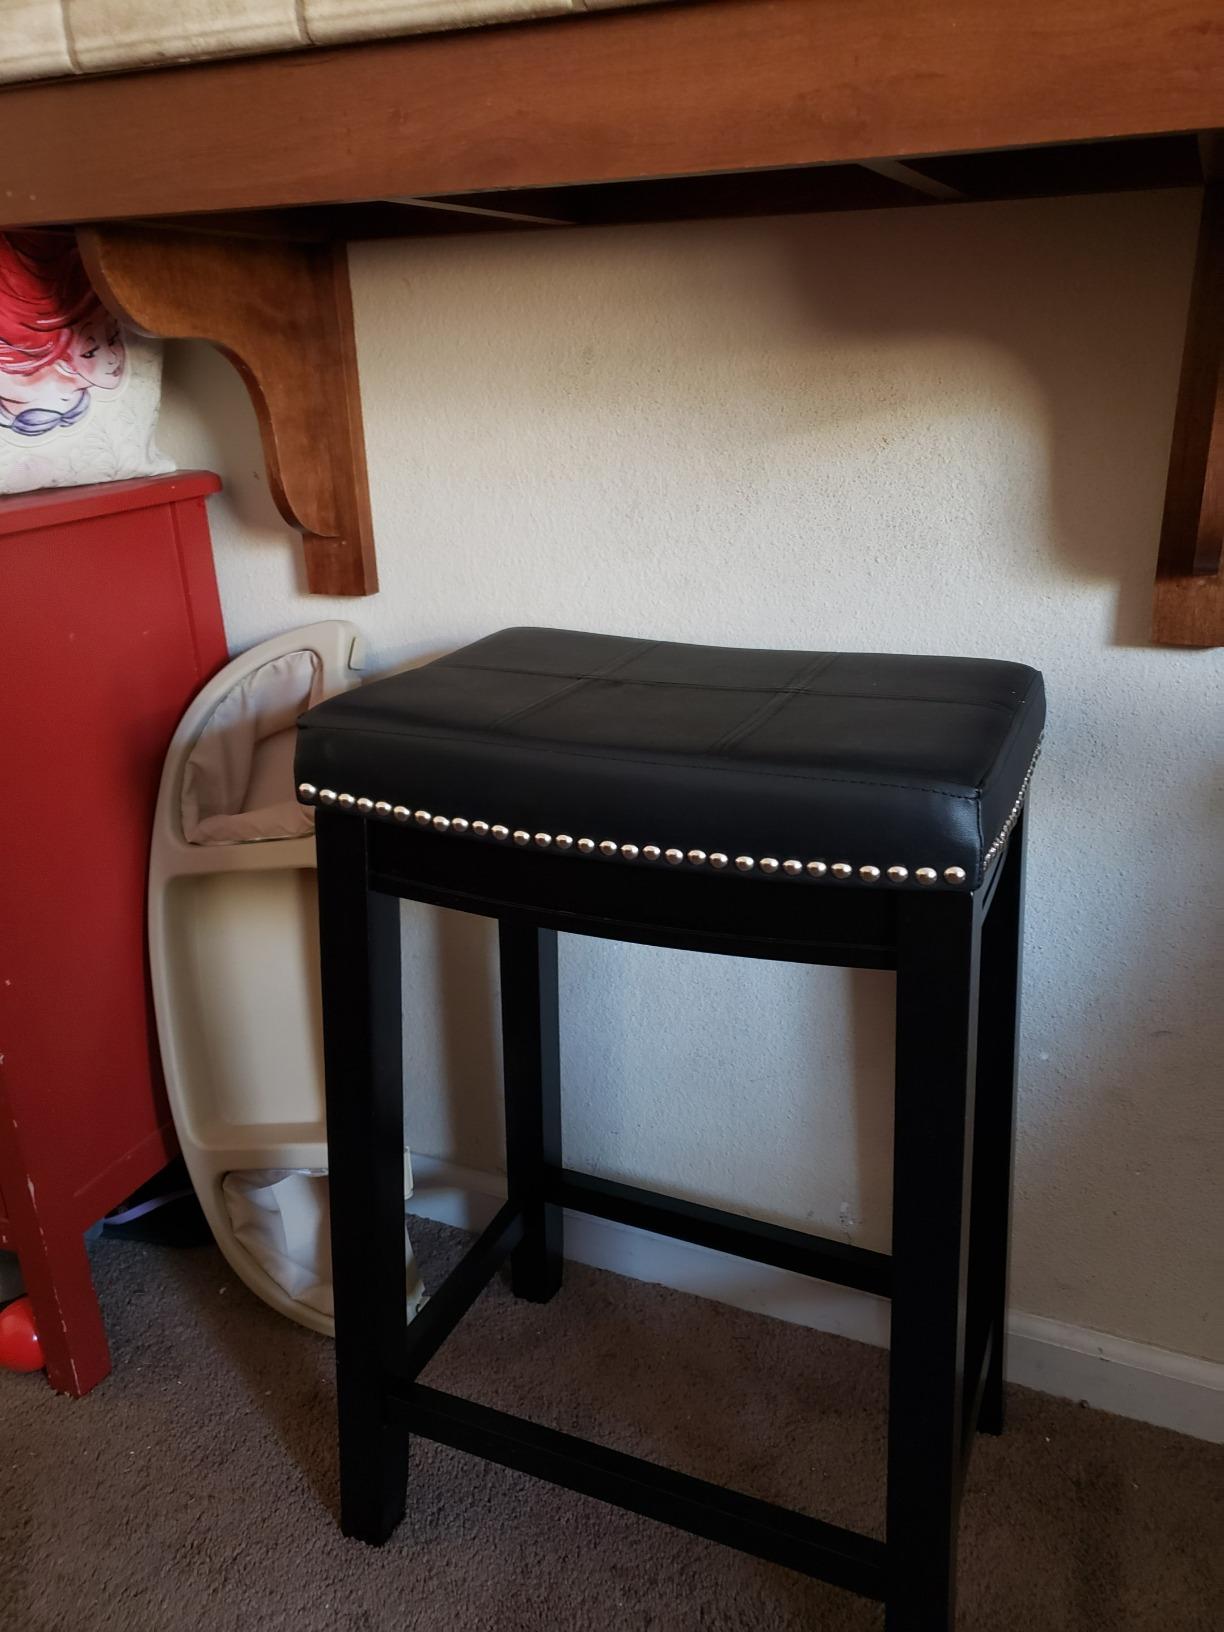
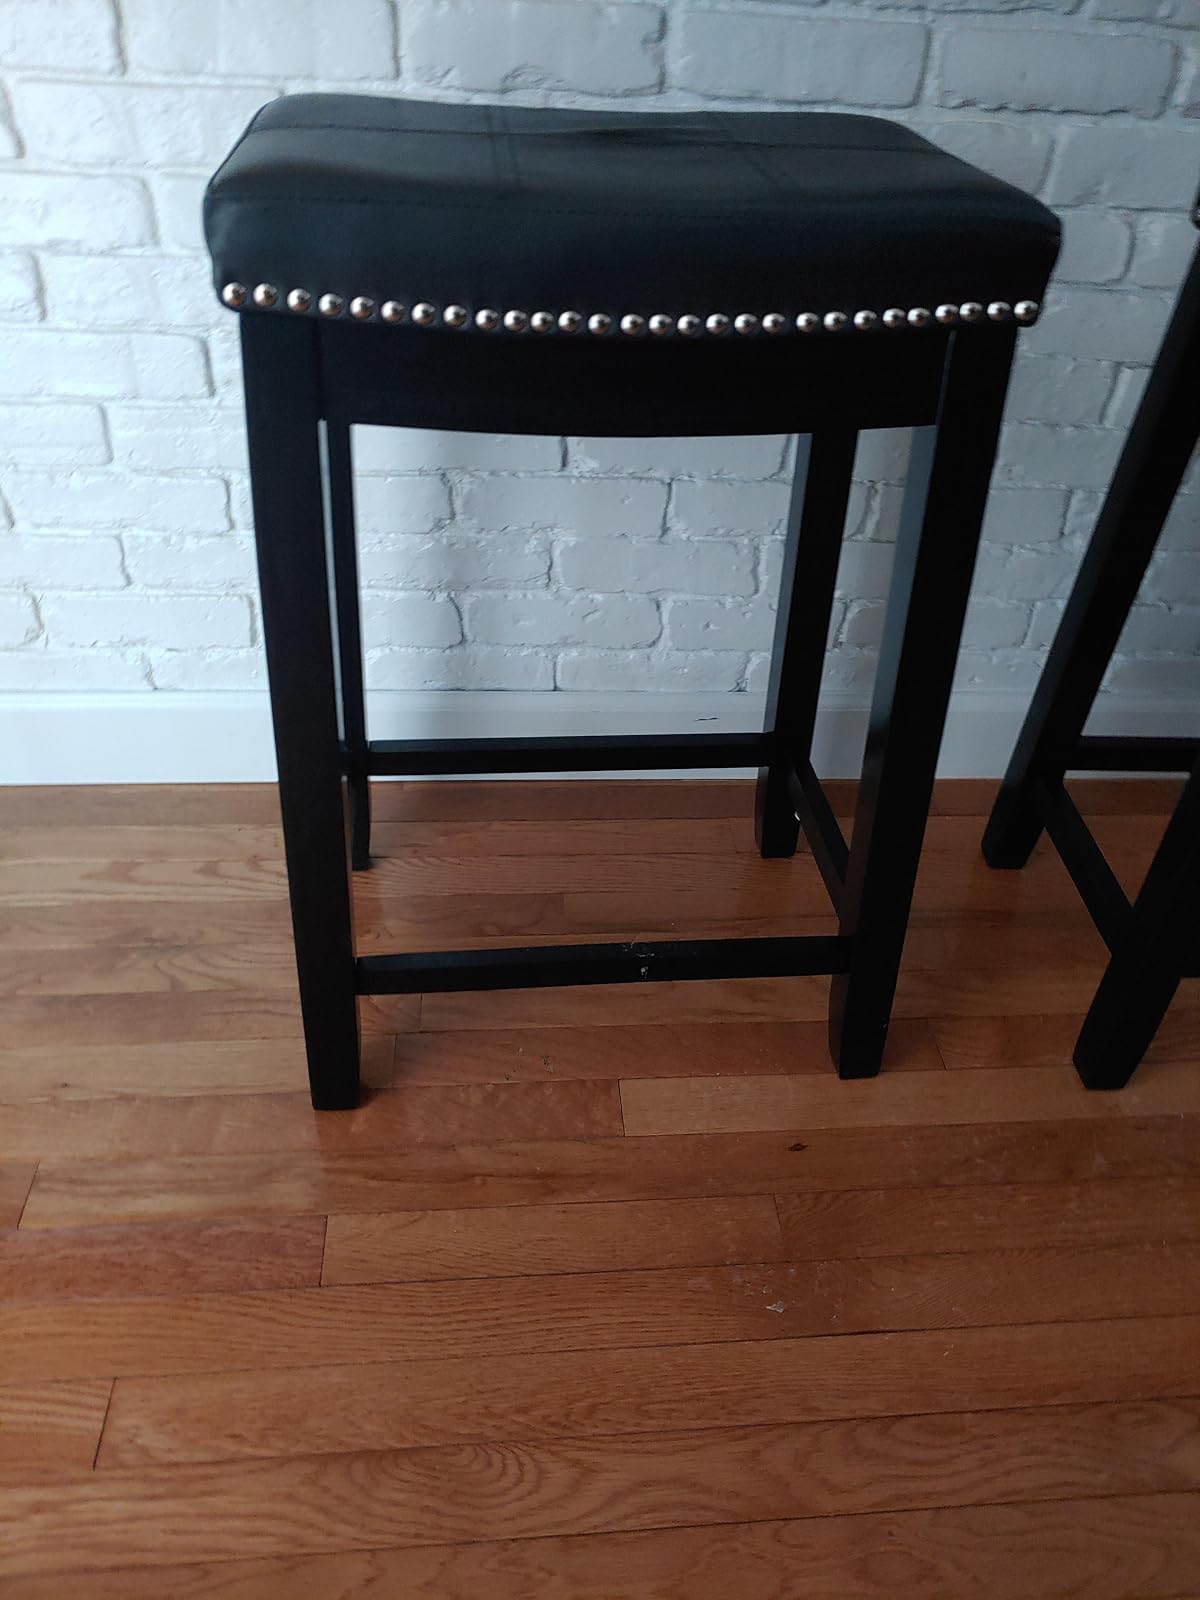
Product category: stool
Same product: yes